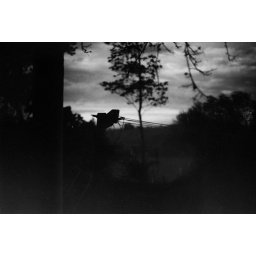
taken in 2010 i liked the clouds. so deep. iso 400 black and white film